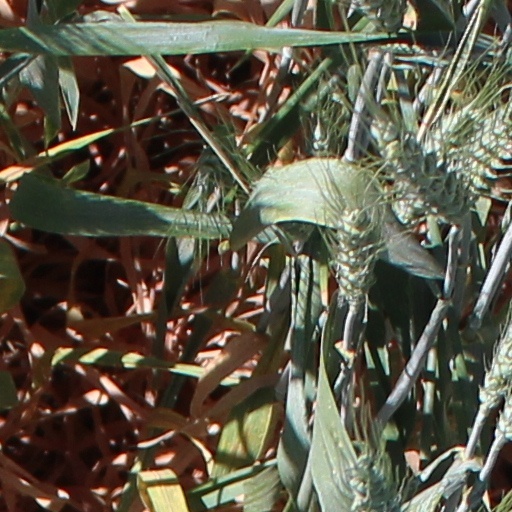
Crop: wheat